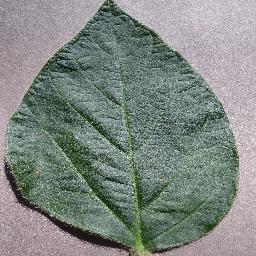
Label: Soybean___healthy